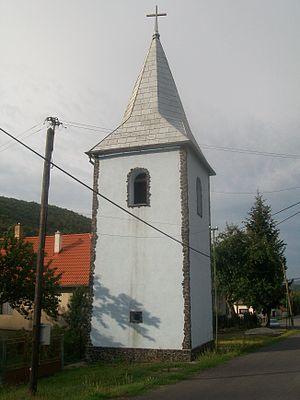
Kotmanová est un village de Slovaquie situé dans la région de Banská Bystrica.